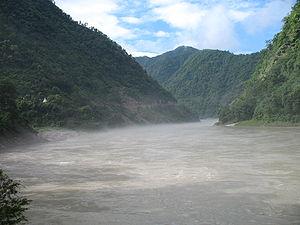
Les delta et plaine du Gange forment une écorégion d'eau douce définie par le Fonds mondial pour la nature et The Nature Conservancy. Elle comprend le bassin versant du Gange jusqu'à son embouchure et couvre une partie du Népal, du Bangladesh et du Nord de l'Inde.